Describe the emotion expressed in this image:  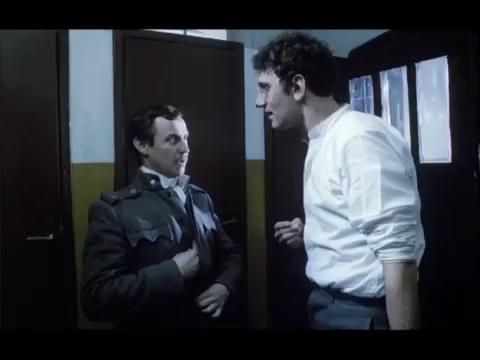
This person displays Pain, valence and arousal with low intensity.